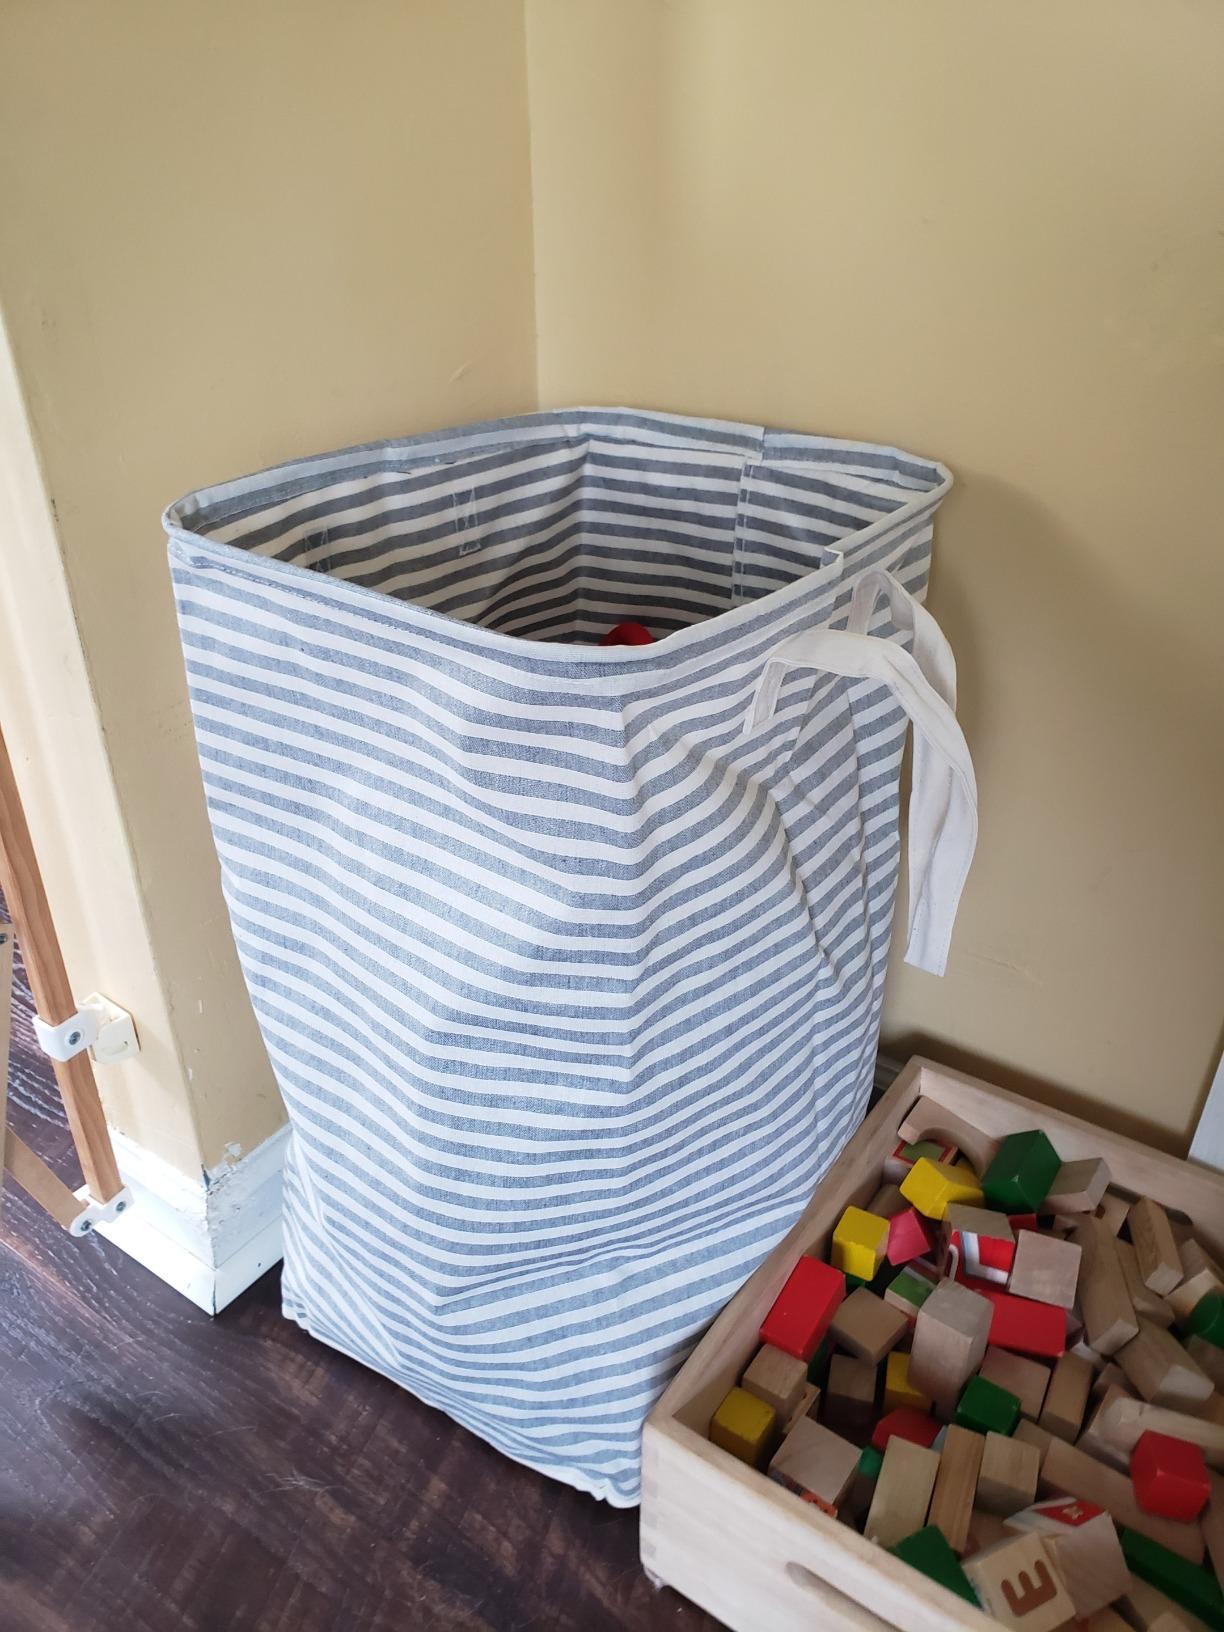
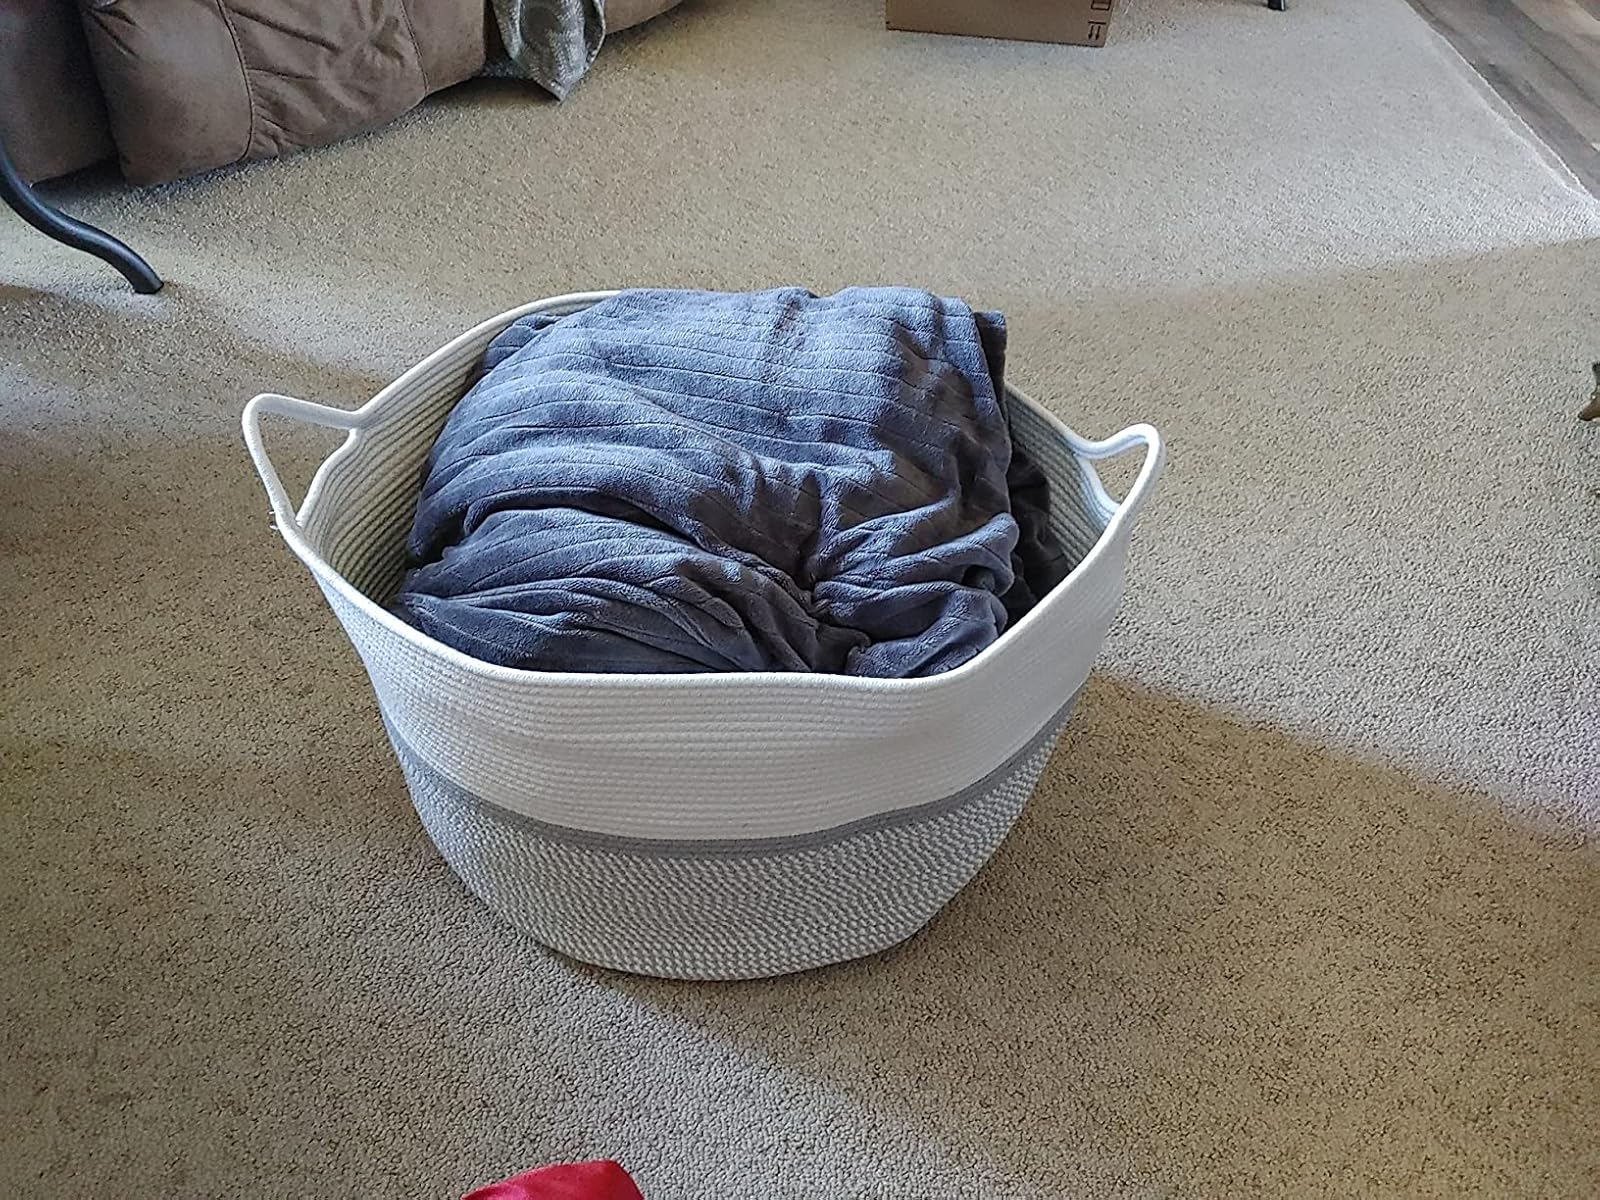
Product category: items_hamper
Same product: no